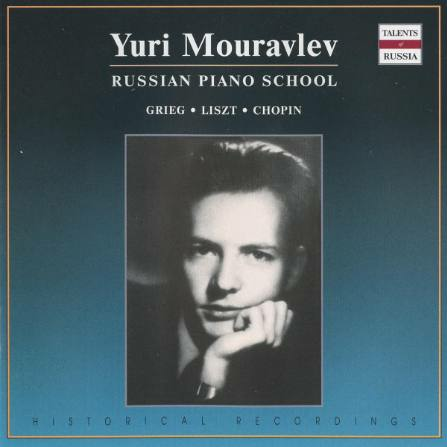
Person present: Yes